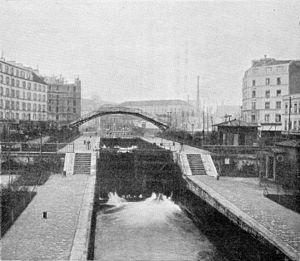
Clément Maurice Paris en plein air, BUC, 1897,Canal Saint-Martin , écluse de la rue Grange-aux-Belles